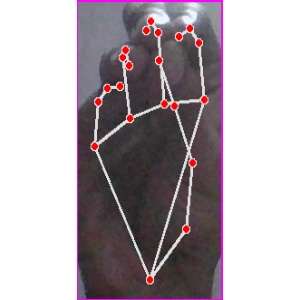
अक्षर: ङ